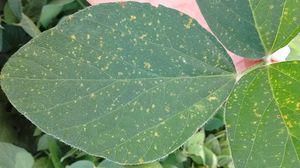
Plant: Soybean
Disease: soybean downy mildew